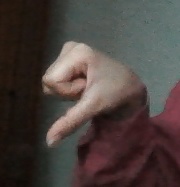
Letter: waw